Pigford Building

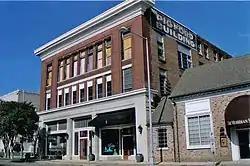
Pigford Building in 2008

The Pigford Building, also known as Pythian Castle Hall, is a three-story red brick building in downtown Meridian, Mississippi. It was listed on the National Register of Historic Places on December 18, 1979.